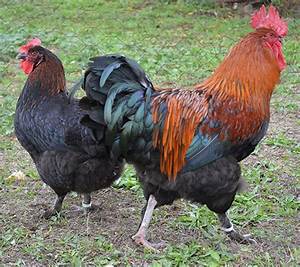
Label: gallina